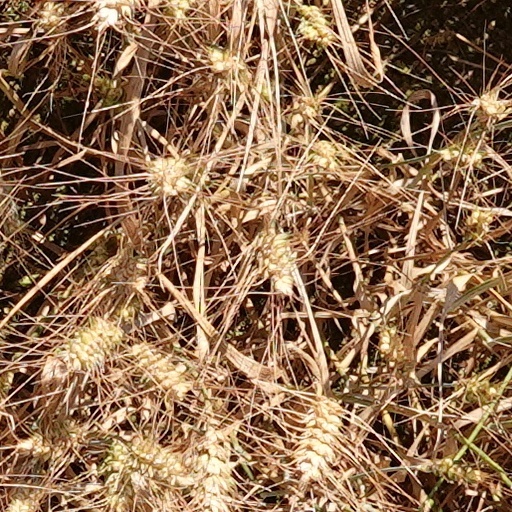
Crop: wheat